James Huckerby

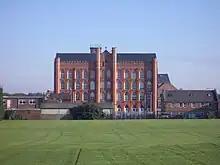
Anglo Scotian Mills, Beeston 1892

James Huckerby (1826 – 25 March 1900) was a 19th-century builder and architect based in Beeston, Nottingham.